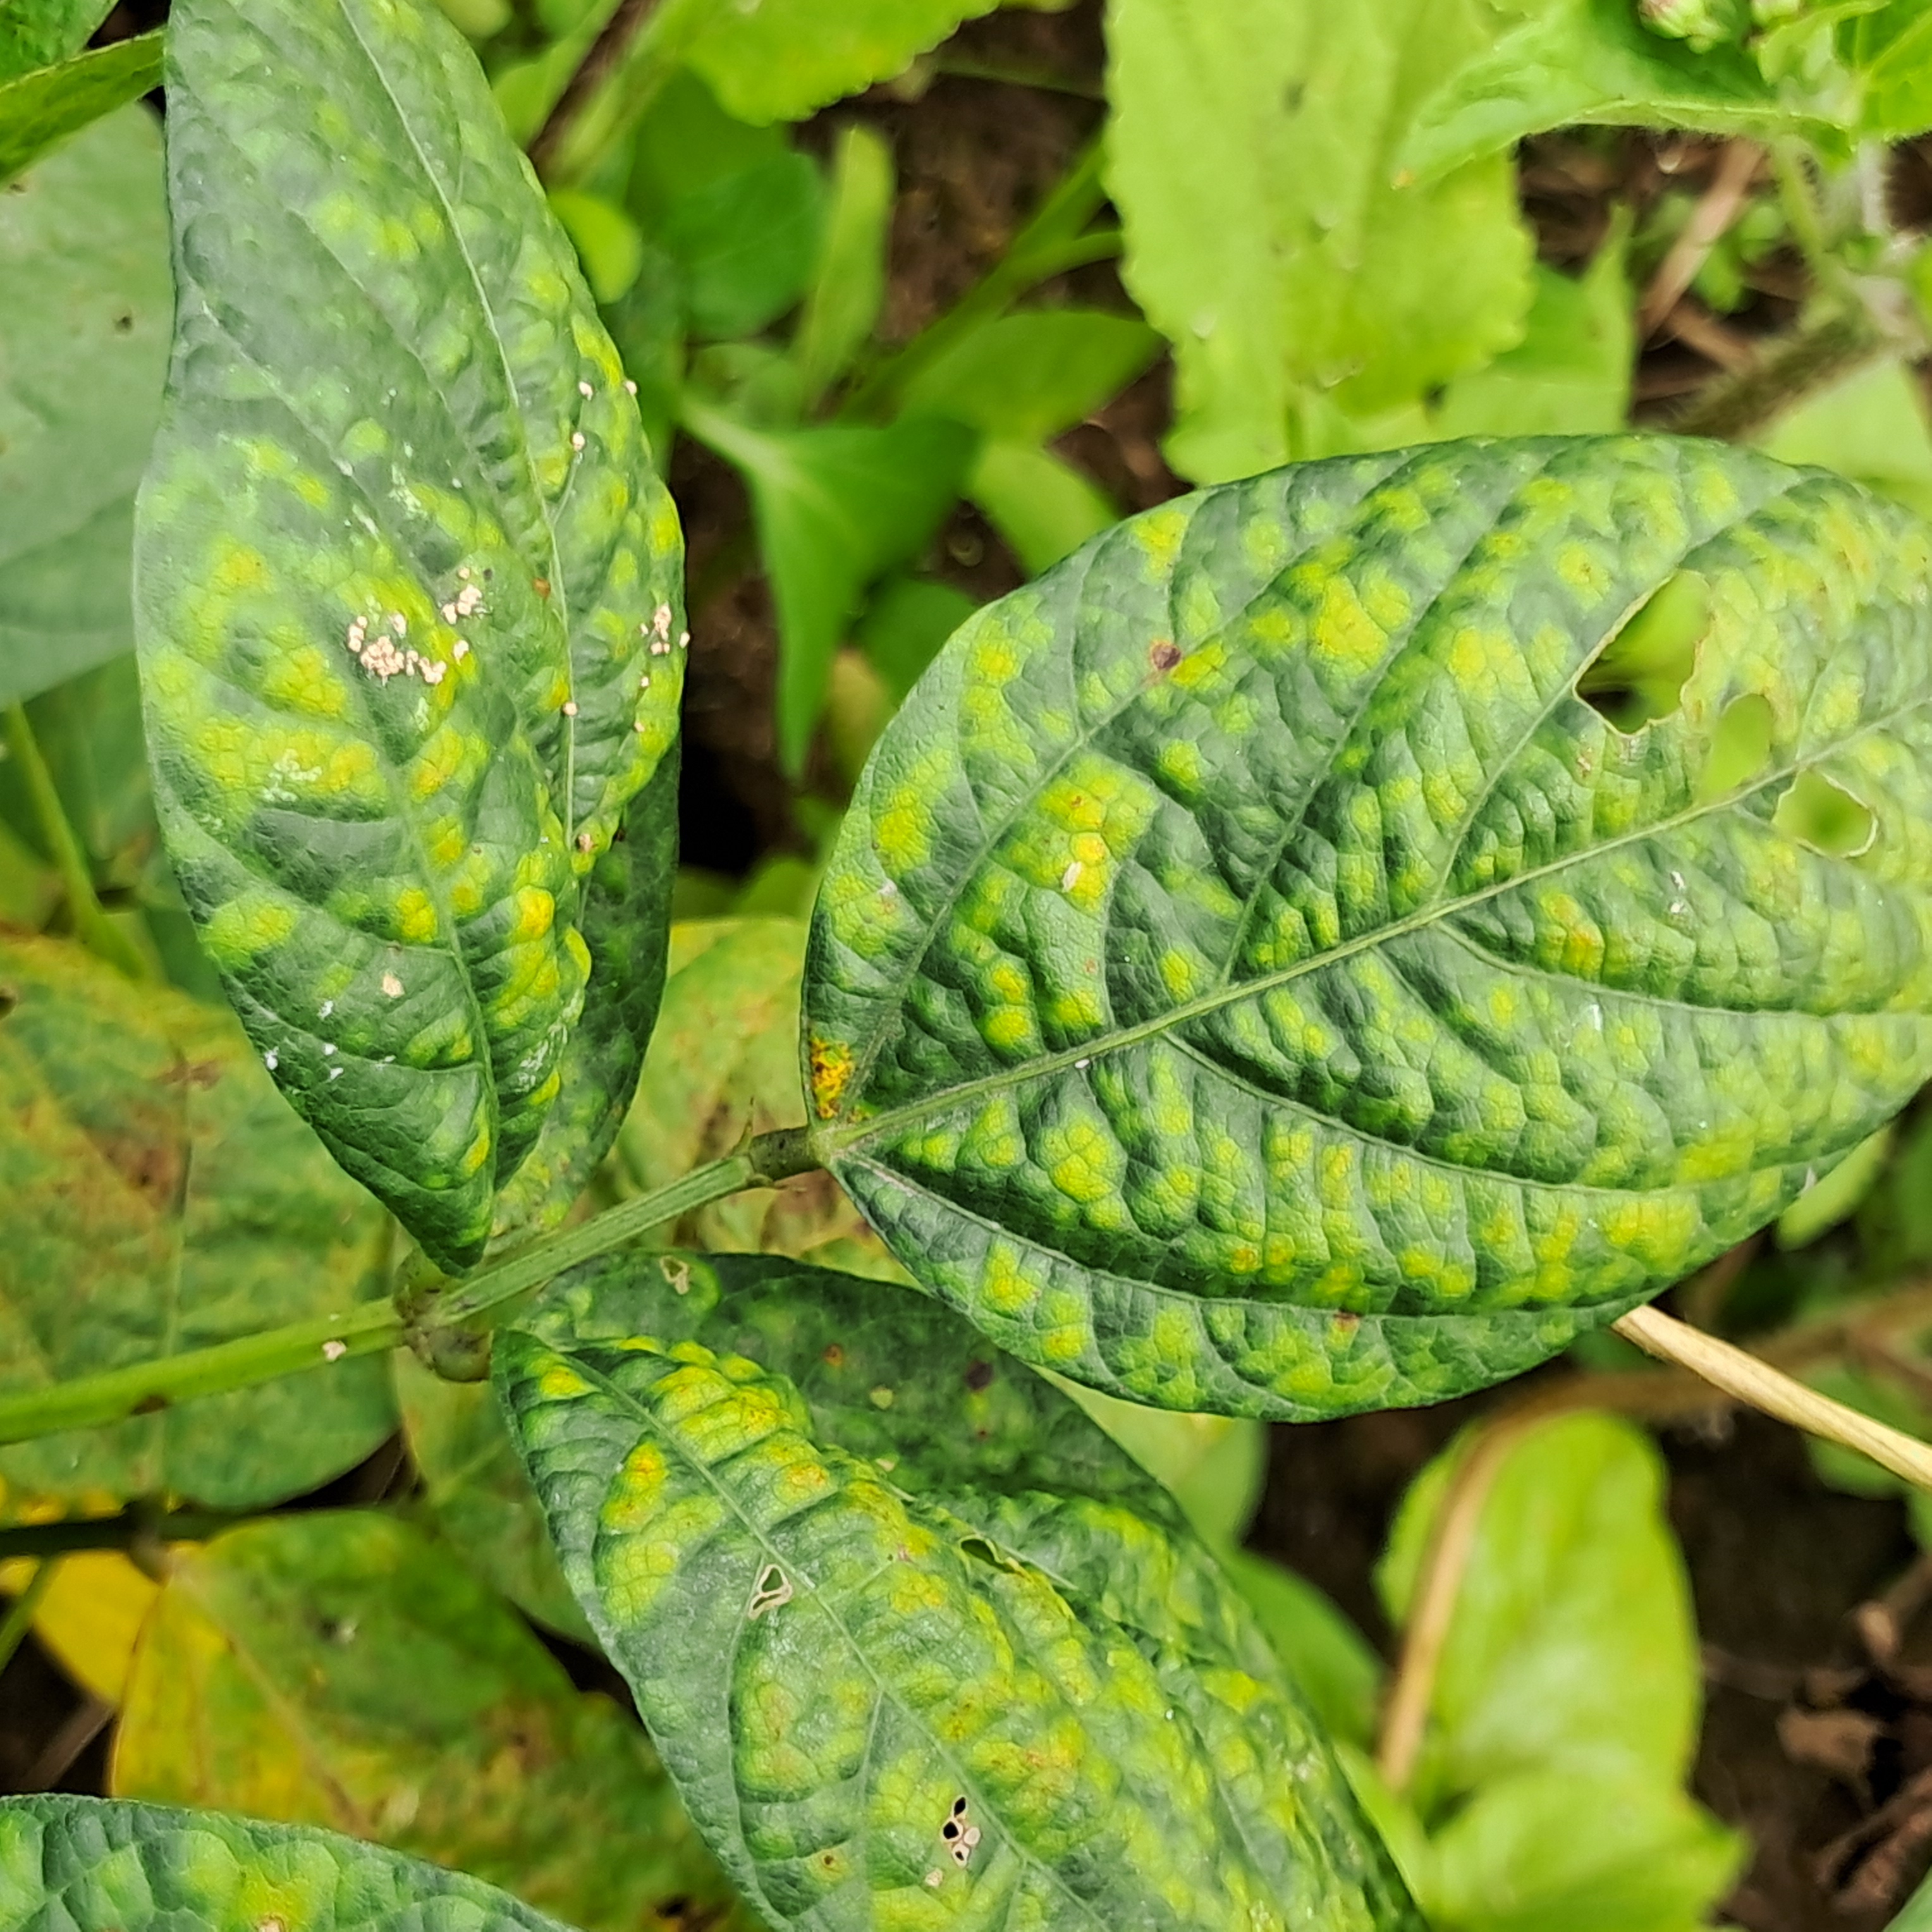
Label: Mosaic